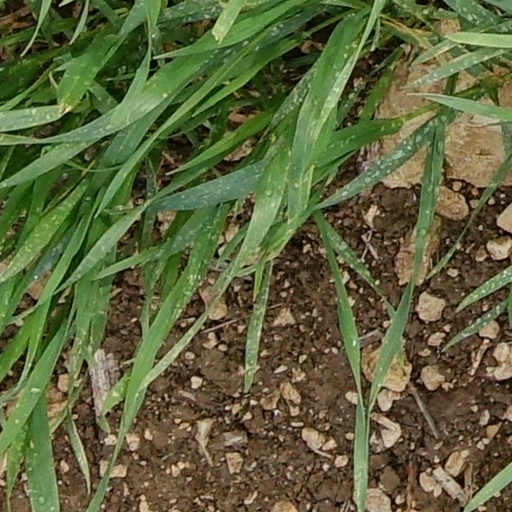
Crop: wheat